La Vie Parisienne (magazine)

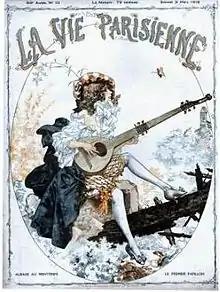
Cover of the French erotic men's magazine from 1918

Originally it covered novels, sports, theater, music and the arts. The magazine was a supporter of the new Impressionist movement.